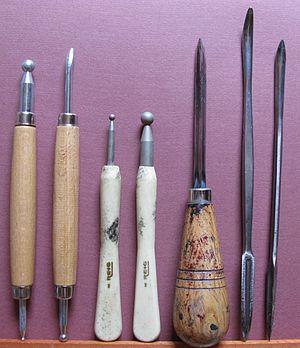
brunissoir, grattoir.
Le brunissage désigne deux
Les gravures de Rembrandt sont l'ensemble de la production de Rembrandt comme graveur. Grand maître de l'eau-forte du XVIIᵉ siècle, il s'appuie également sur d'autres techniques telles que la pointe sèche et le burin pour effectuer des retouches.